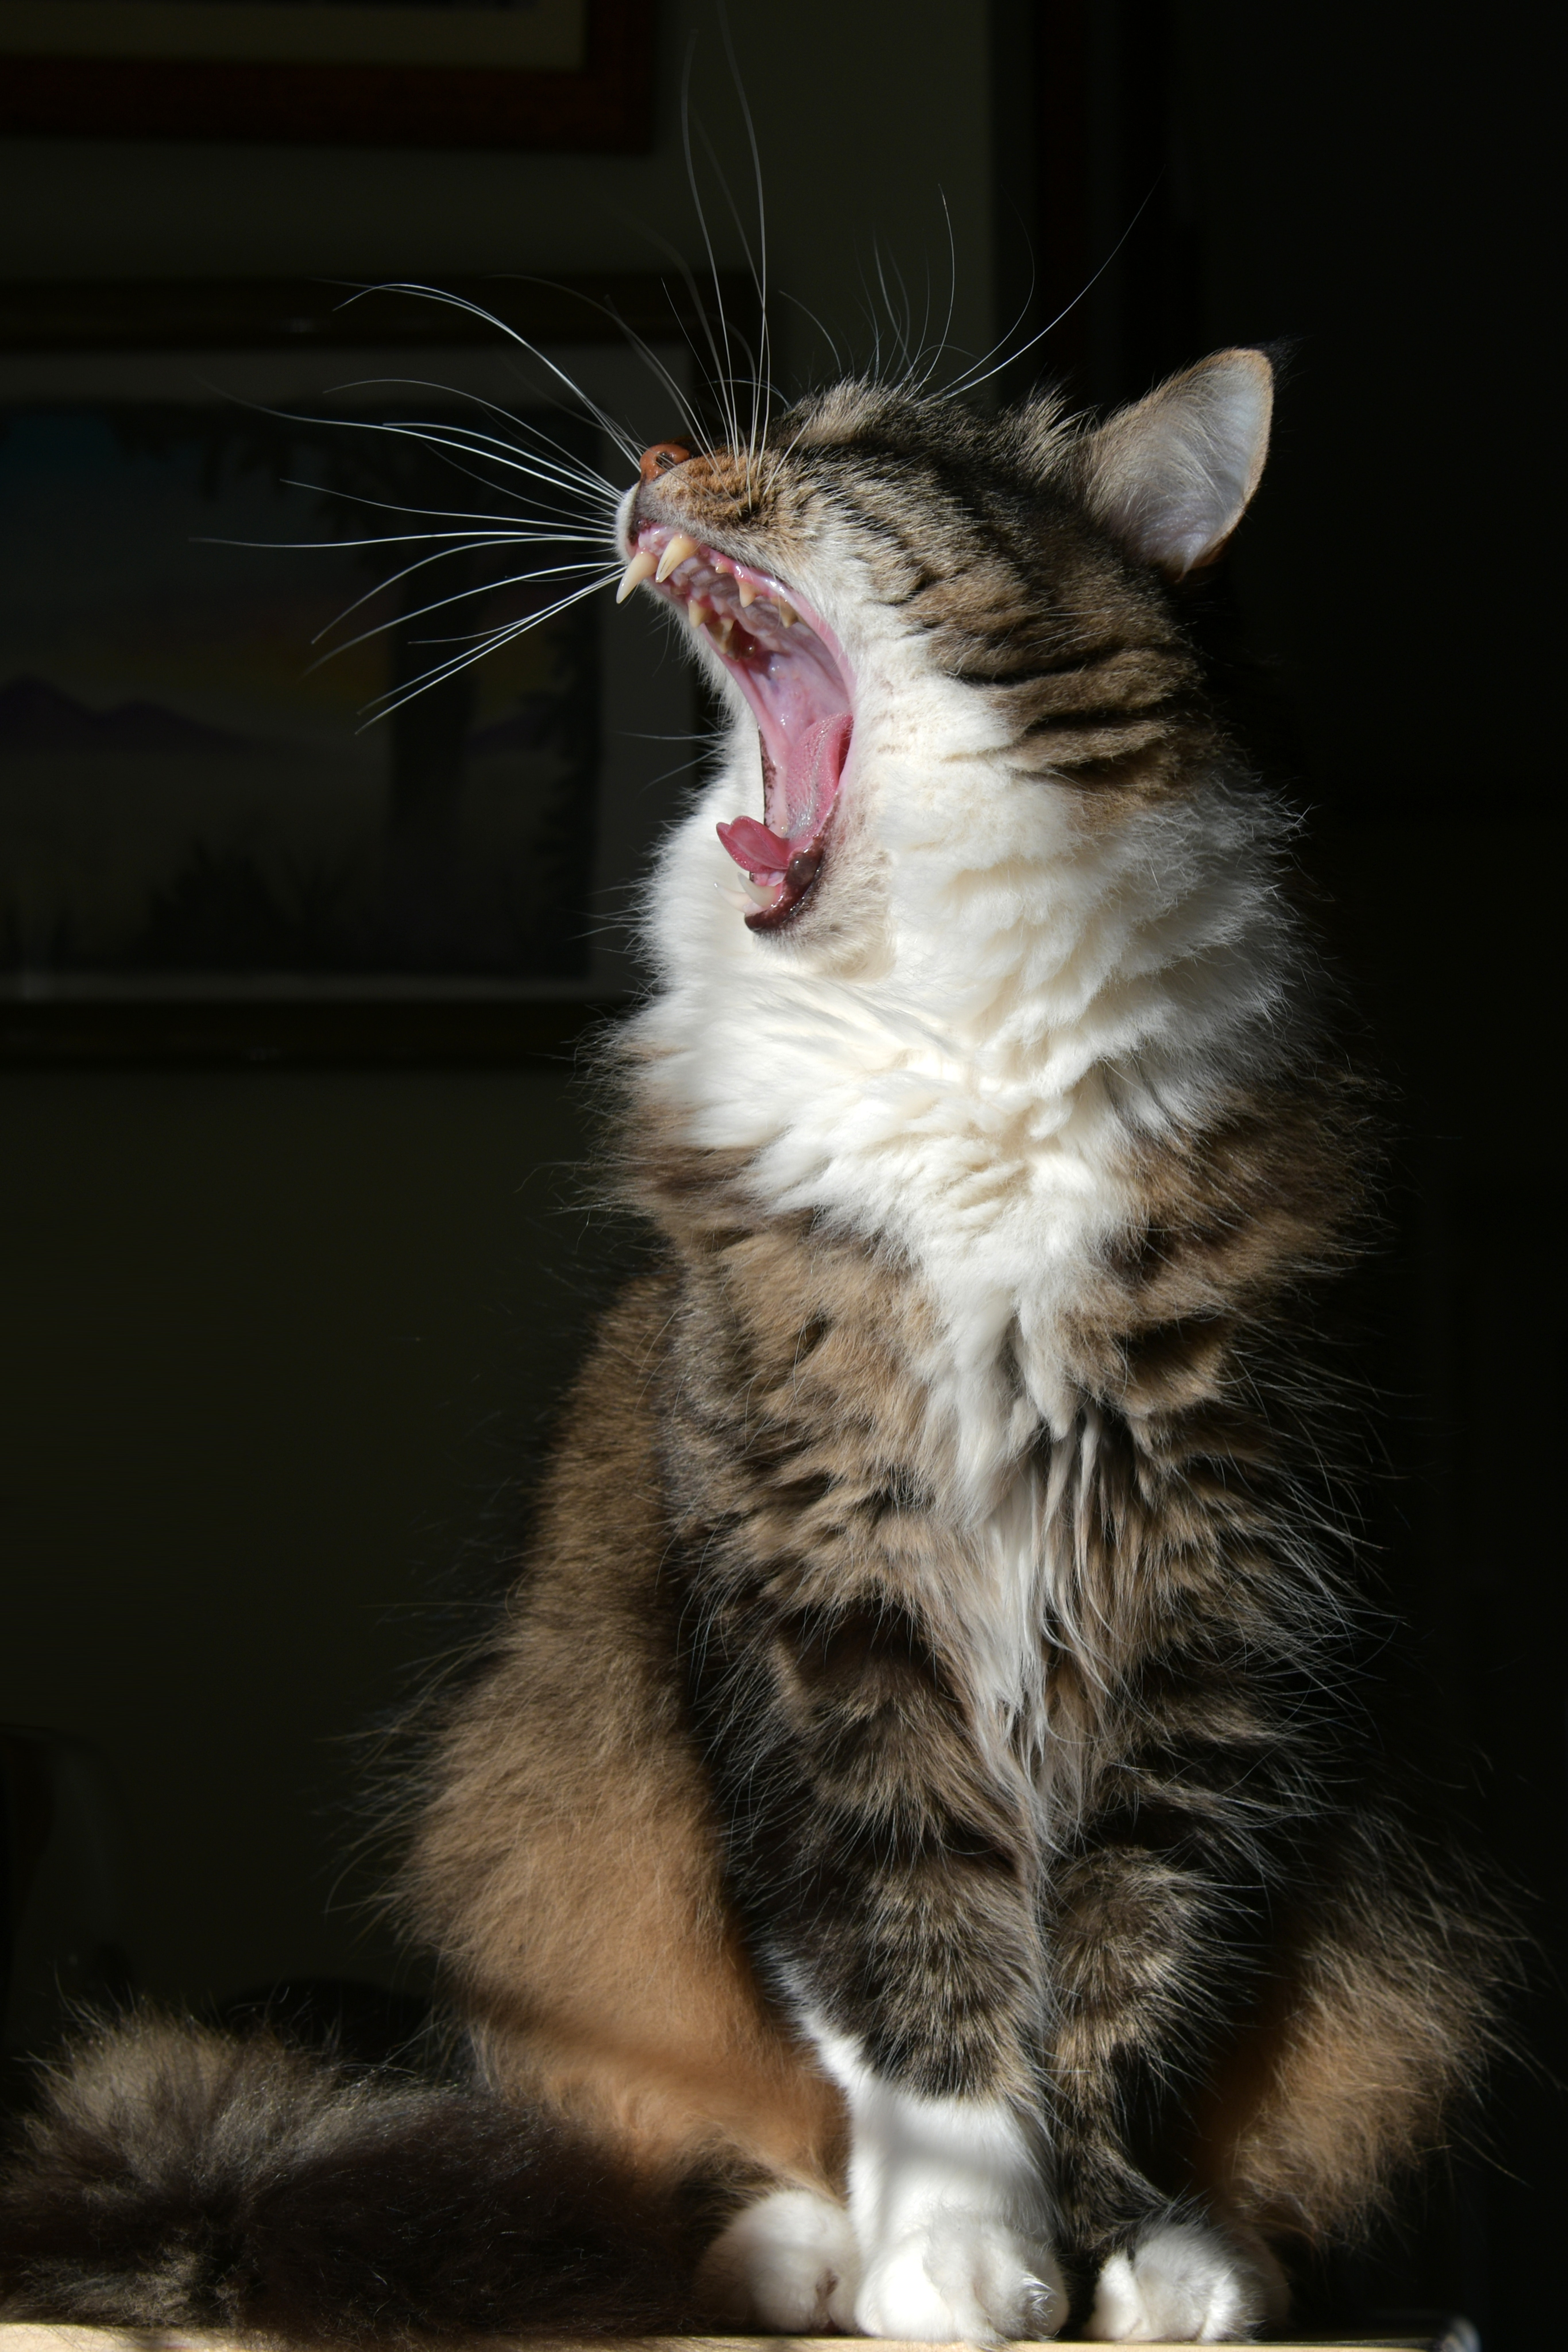
cat, whiskers, mammal, small to medium sized cats, felidae, facial expression, yawn, carnivore, tooth, tabby cat, snout, organ, norwegian forest cat, european shorthair, fang, claw, fur, ear, kitten, roar